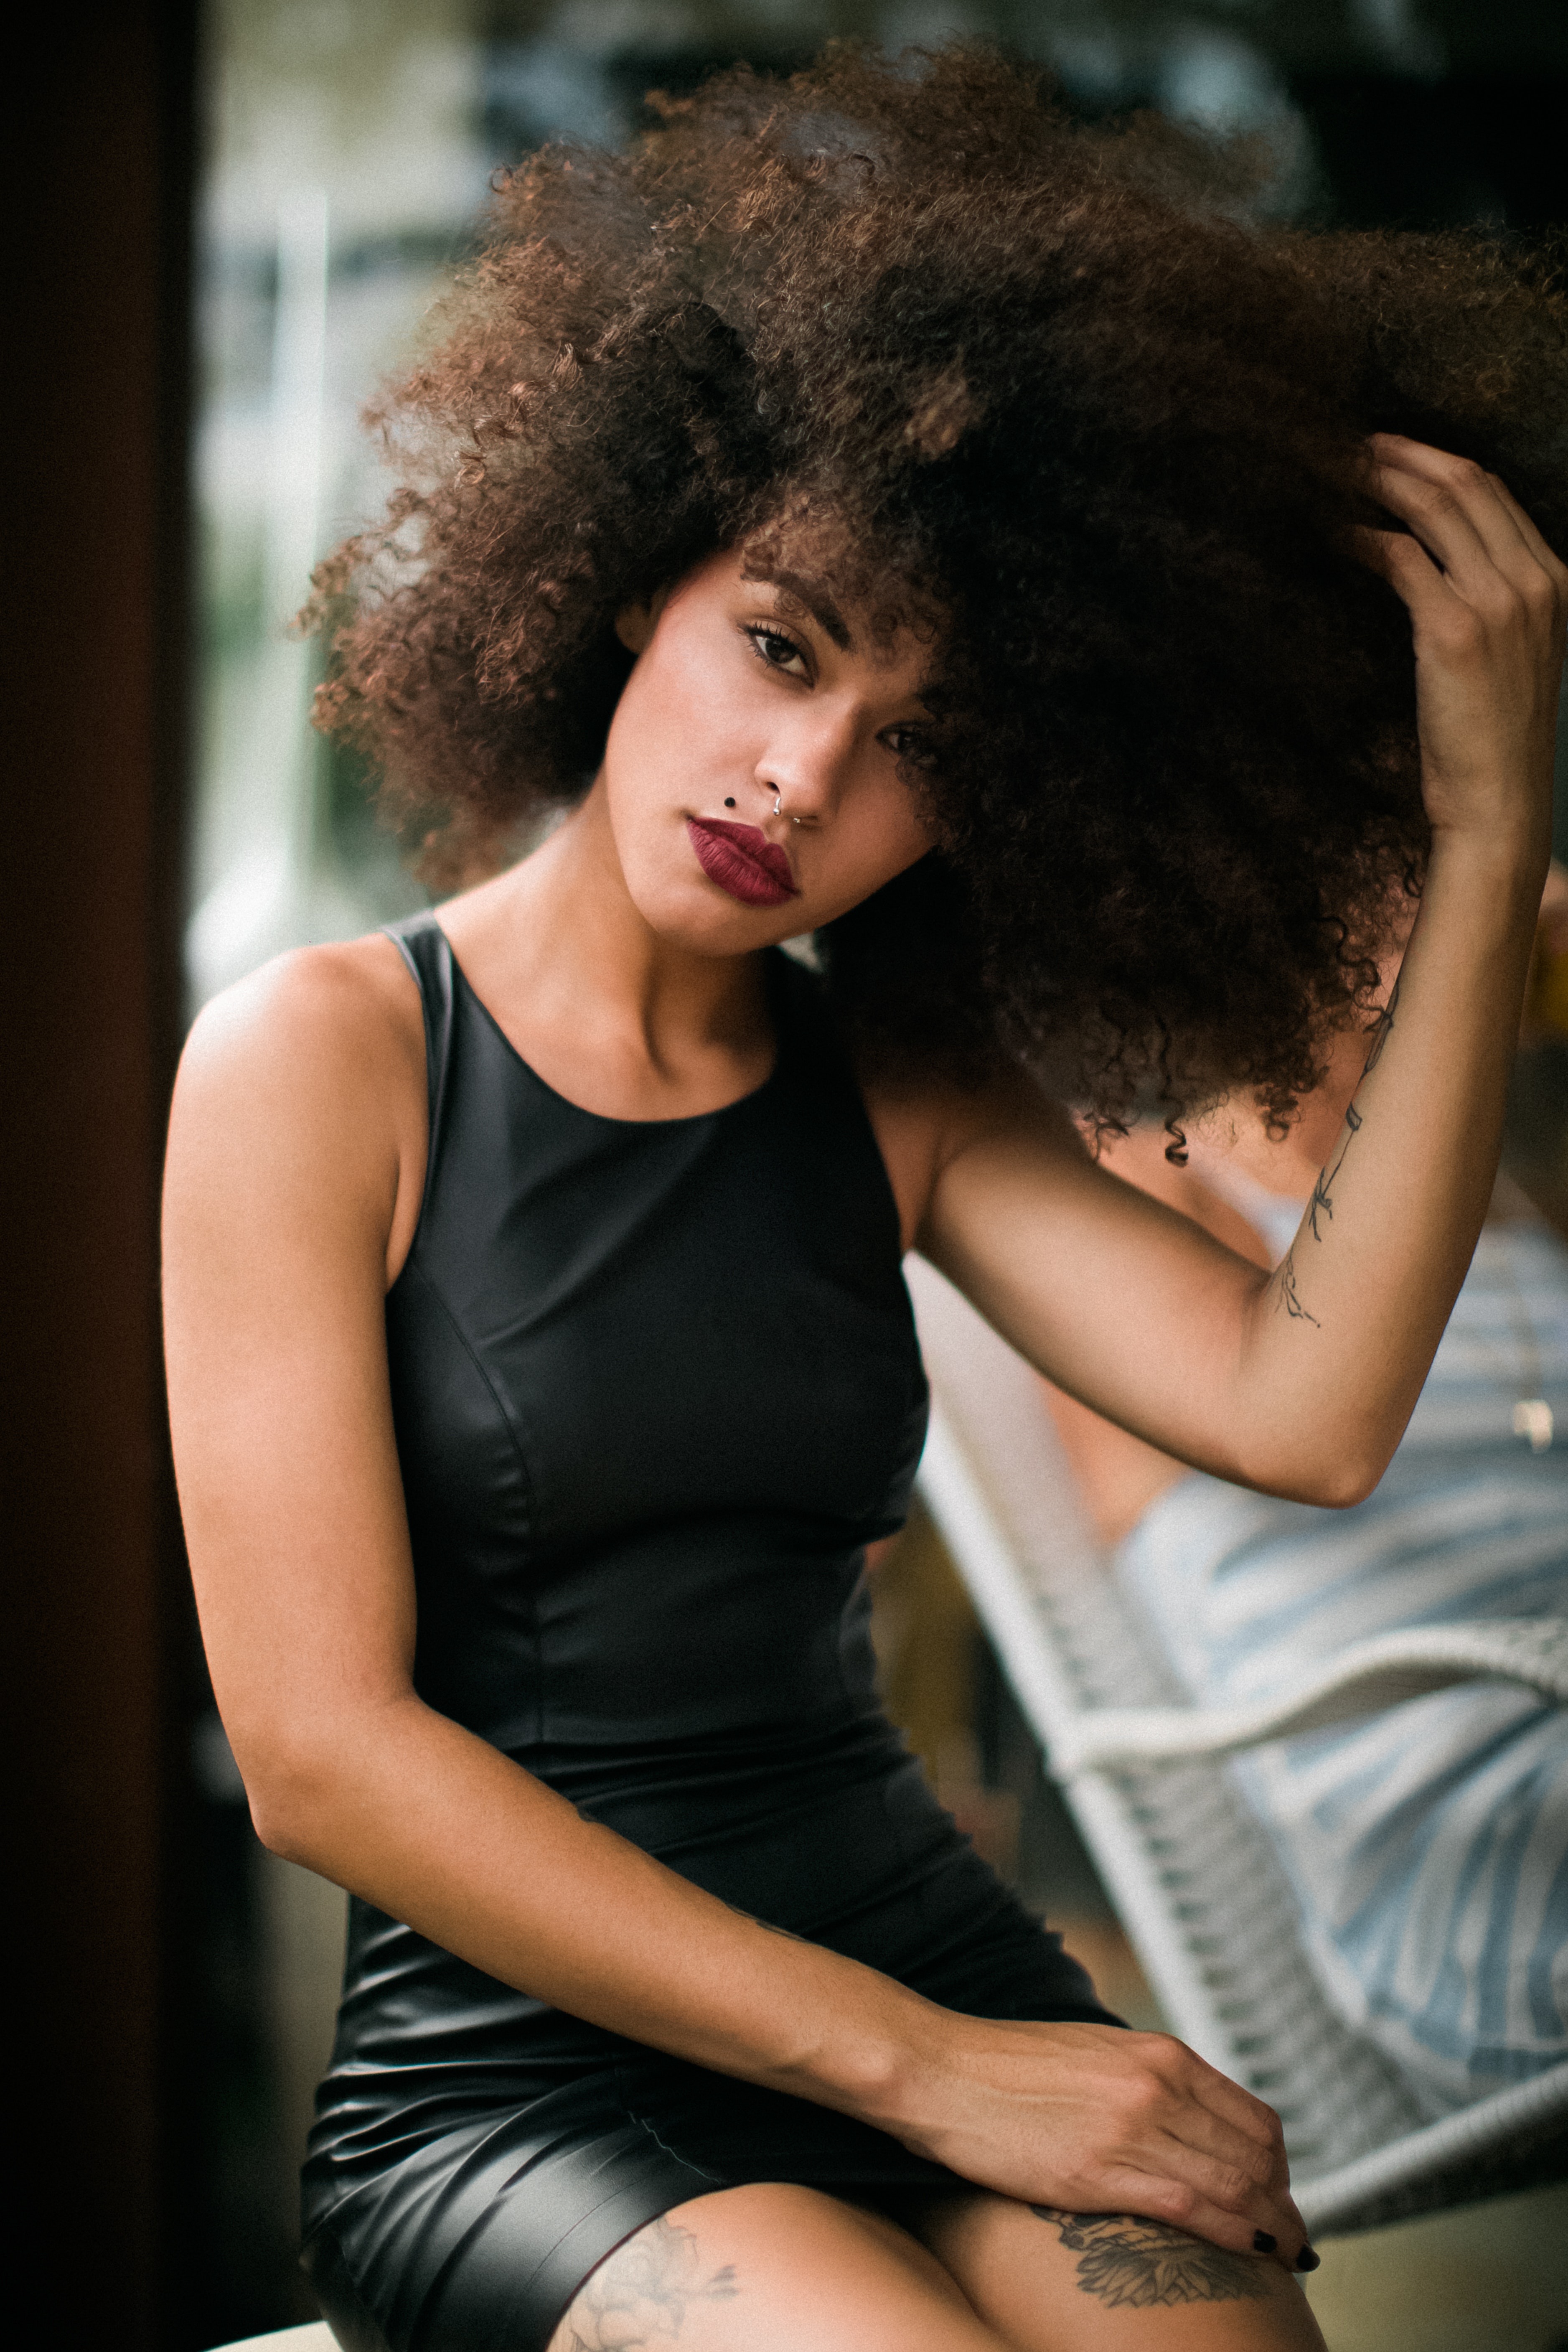
hair, black, shoulder, lady, beauty, black hair, skin, hairstyle, leg, model, photo shoot, sitting, fashion, long hair, lip, arm, brown hair, thigh, photography, joint, human body, dress, human leg, flash photography, fashion model, flesh, abdomen, style